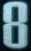
Number: 8